Bird measurement

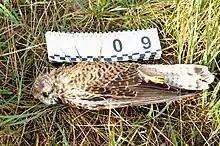
Measuring a common kestrel electrocuted on a power line

The total length of the body (also bill-to-tail length) of a bird is usually measured from dead specimens before being skinned for preservation. The measurement is made by laying the bird on its back, stretching out the neck, making the beak point forward, and measuring between the tip of the bill and the tip of the tail. However, This measurement is prone to error and is rarely used for any comparative or other scientific study.